Spring River Bridge

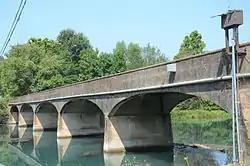

The Spring River Bridge, is a historic bridge carrying Riverview Drive over the Spring River south of Mammoth Spring, Arkansas. The bridge is a concrete girder structure with five spans, and a total length of . The bridge is about wide, with simple cast concrete guard rails. The bridge rests on concrete abutments and piers. The bridge was built in 1916 by H. B. Walton as part of a county effort to improve its road infrastructure and is a well-preserved local example of early concrete bridge construction.